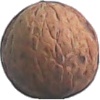
Label: walnut